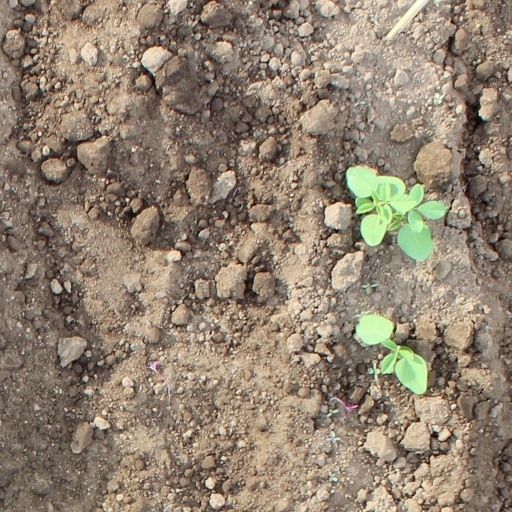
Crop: soybean